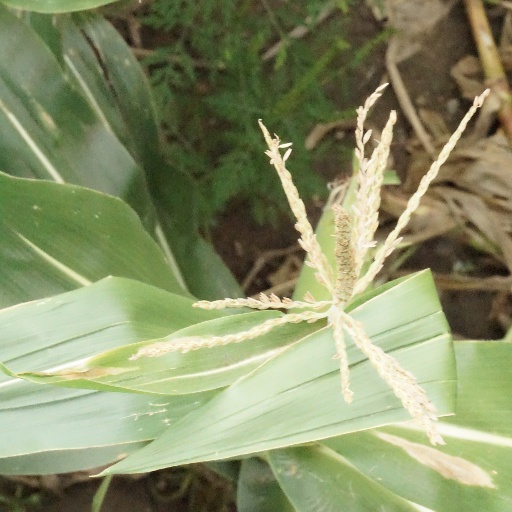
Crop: maize; corn